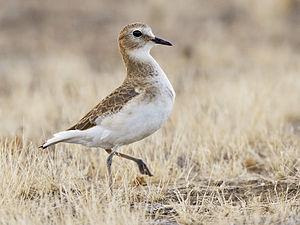
Cette liste des oiseaux au Canada provient de Bird Checklists of the World en date du mois de juillet 2018.